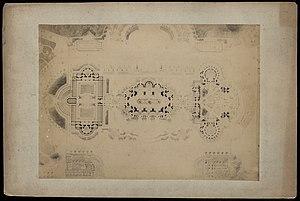
Le Plan de Rome est une maquette, ou plus précisément un plan-relief de la Rome antique du IVᵉ siècle, en plâtre verni, qui représente à l'échelle 1/400 les trois cinquièmes de la ville, en un puzzle d'une centaine de pièces, réalisée par Paul Bigot, architecte et lauréat du Grand prix de Rome pour l'année 1900. Initialement circonscrit au Circus Maximus, le travail de Bigot s'étend peu à peu à une surface de plus de 70 m². C'est aussi un projet de restitution virtuelle mené à l'université de Caen depuis les années 1990.